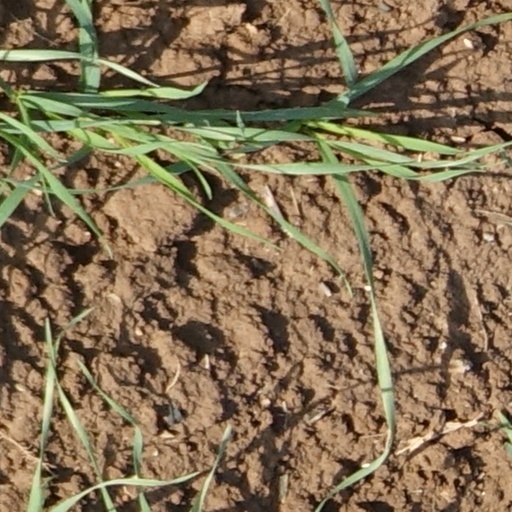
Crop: wheat